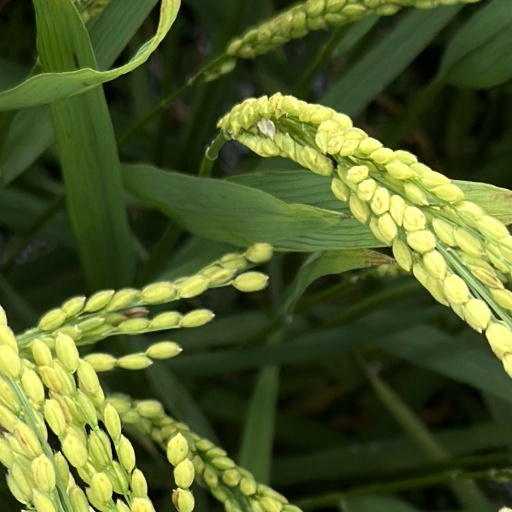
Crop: rice